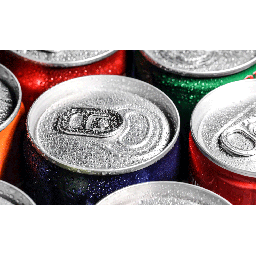
Label: metal